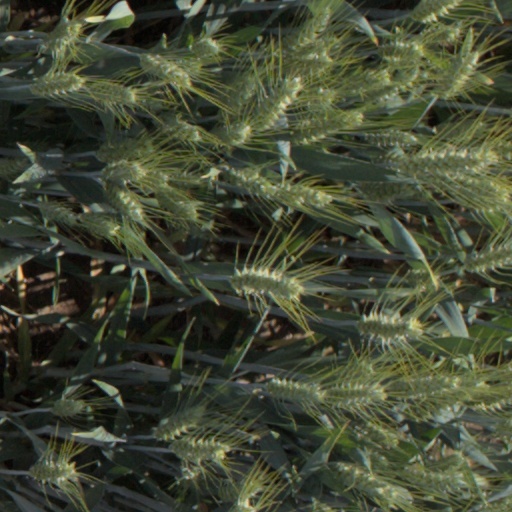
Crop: wheat